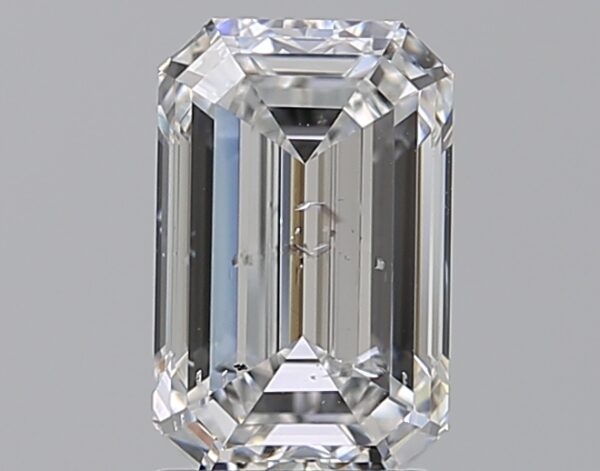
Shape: emerald
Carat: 2.01
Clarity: SI2
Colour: E
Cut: EX
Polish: EX
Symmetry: EX
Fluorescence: N
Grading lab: GIA
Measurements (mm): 8.94 x 5.71 x 3.9